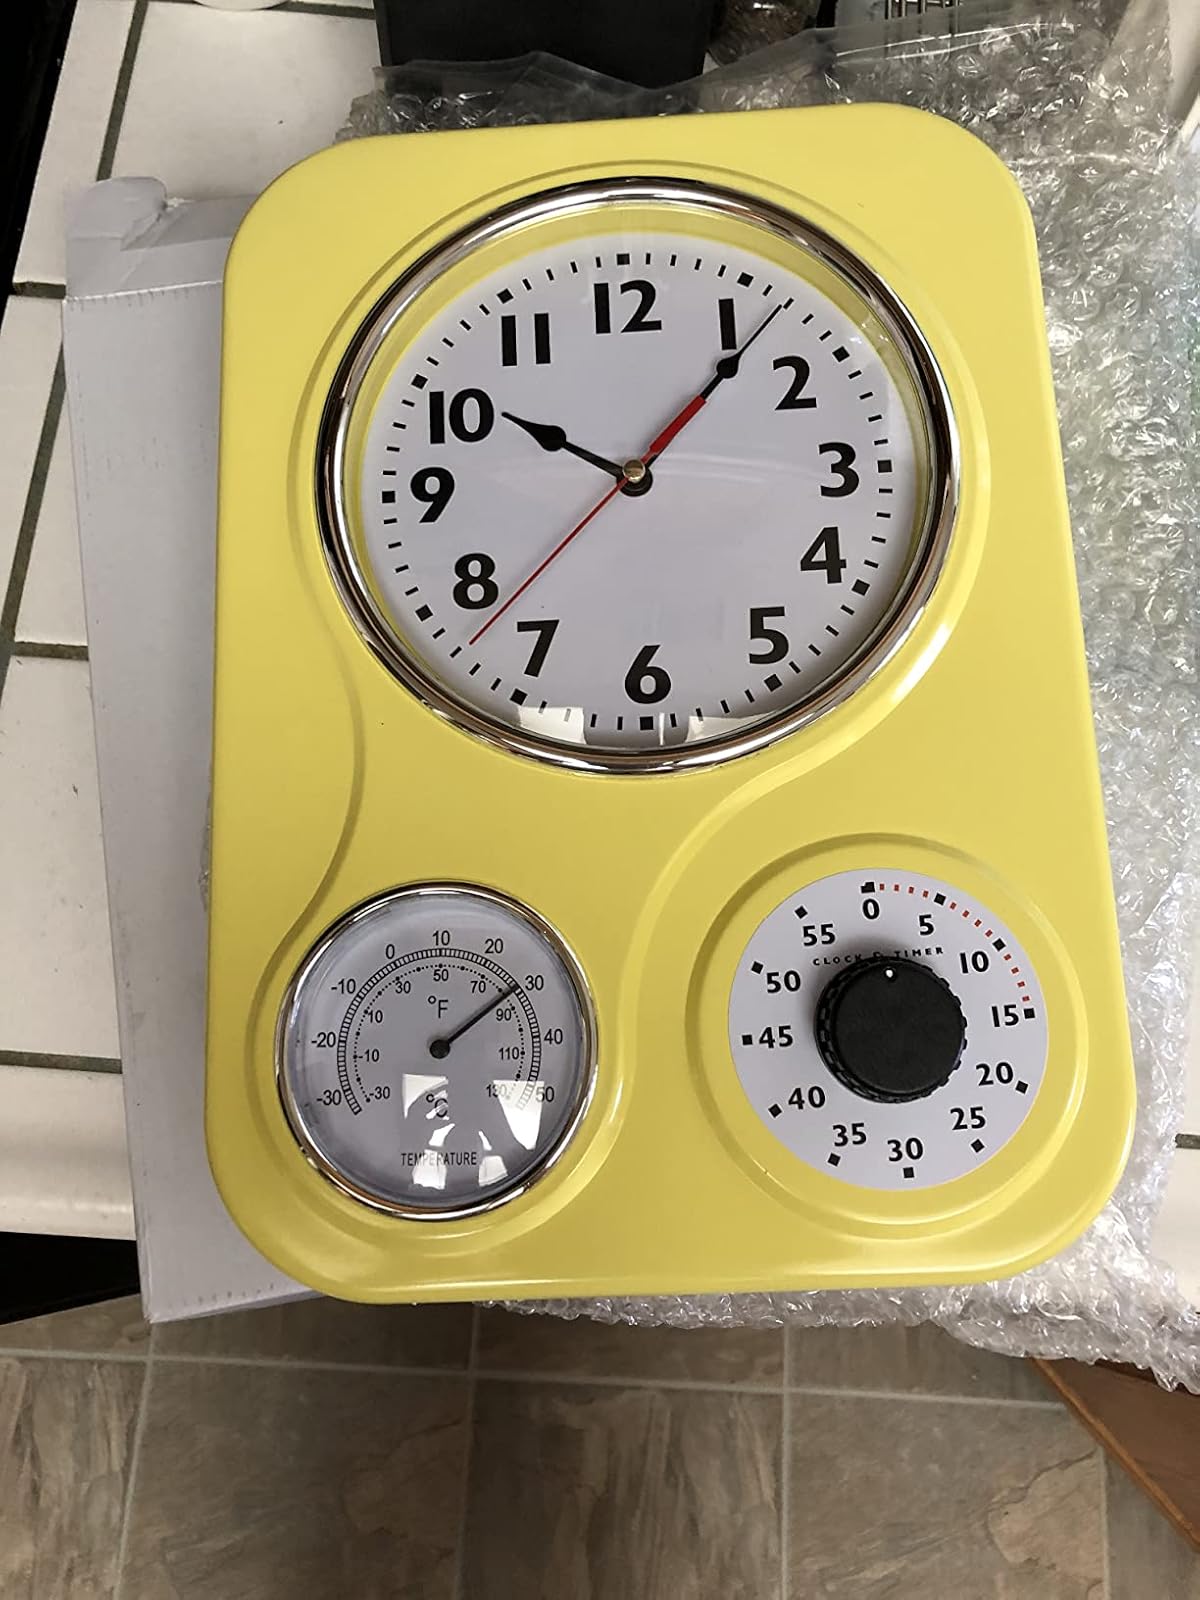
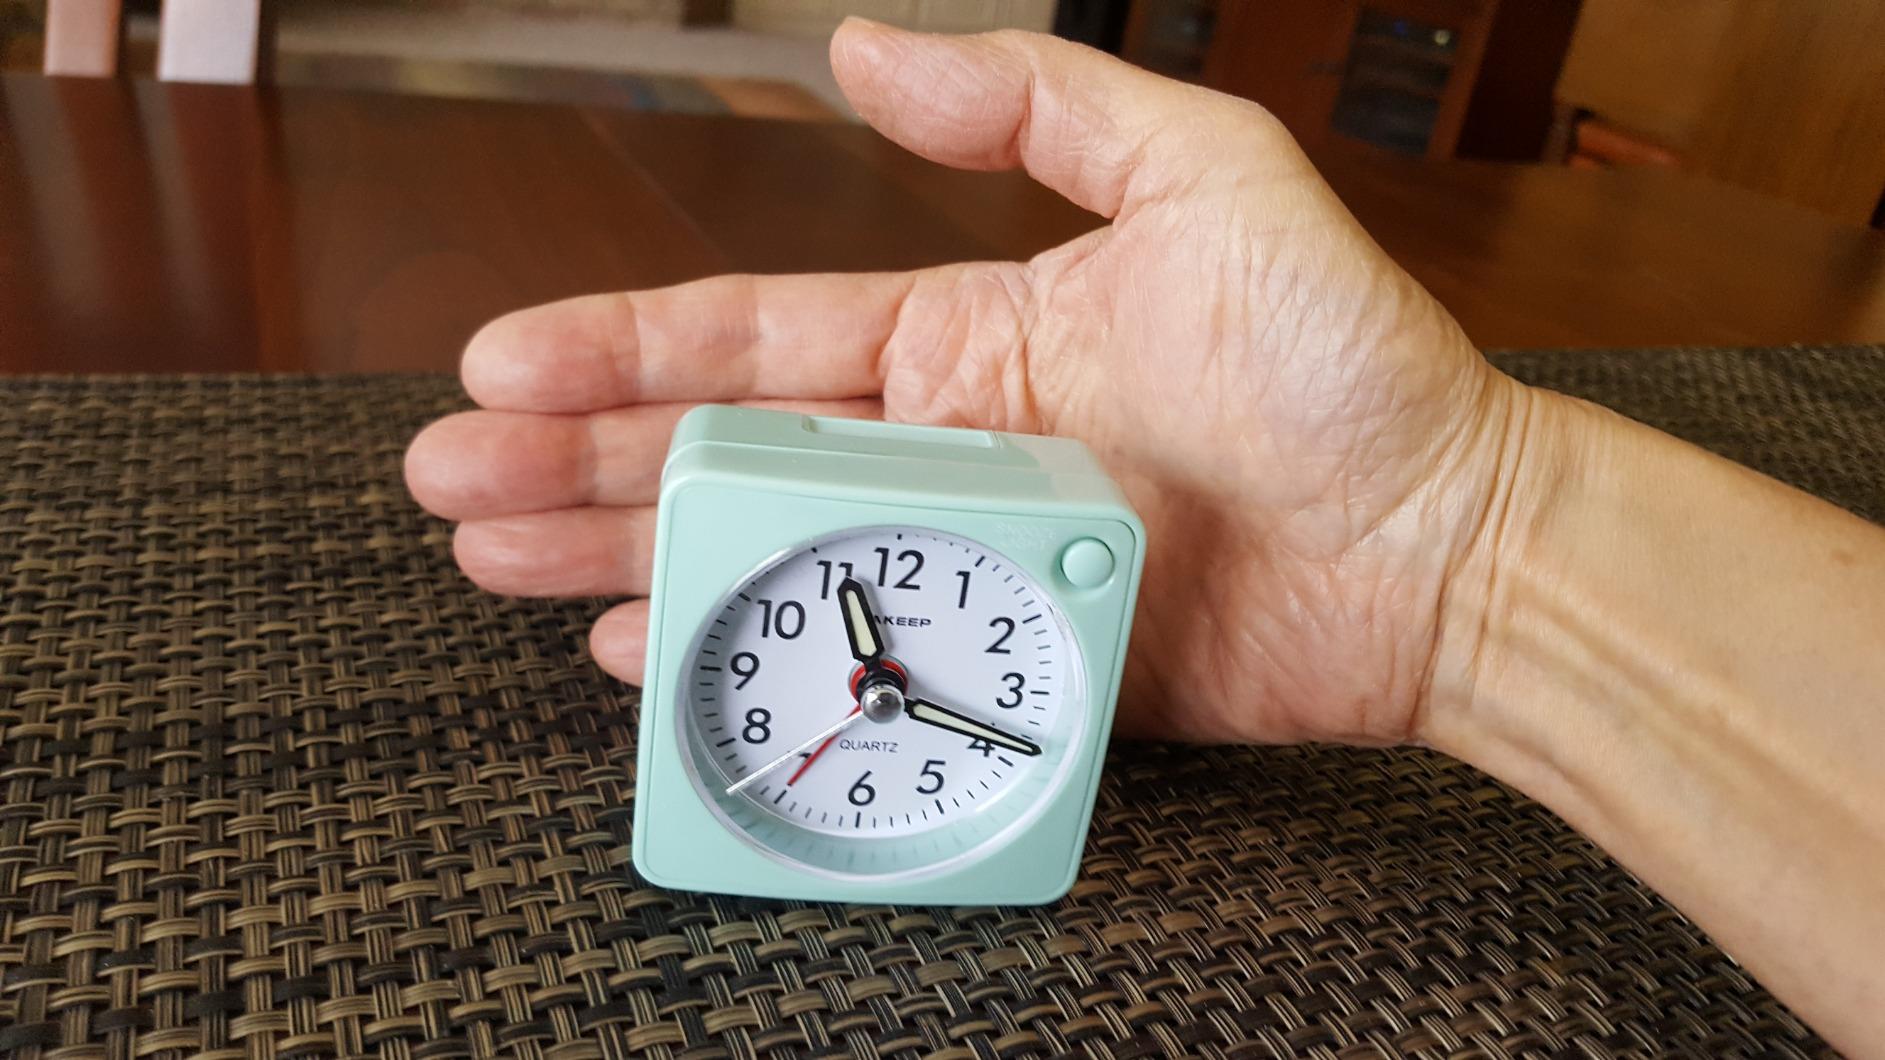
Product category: clock
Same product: no